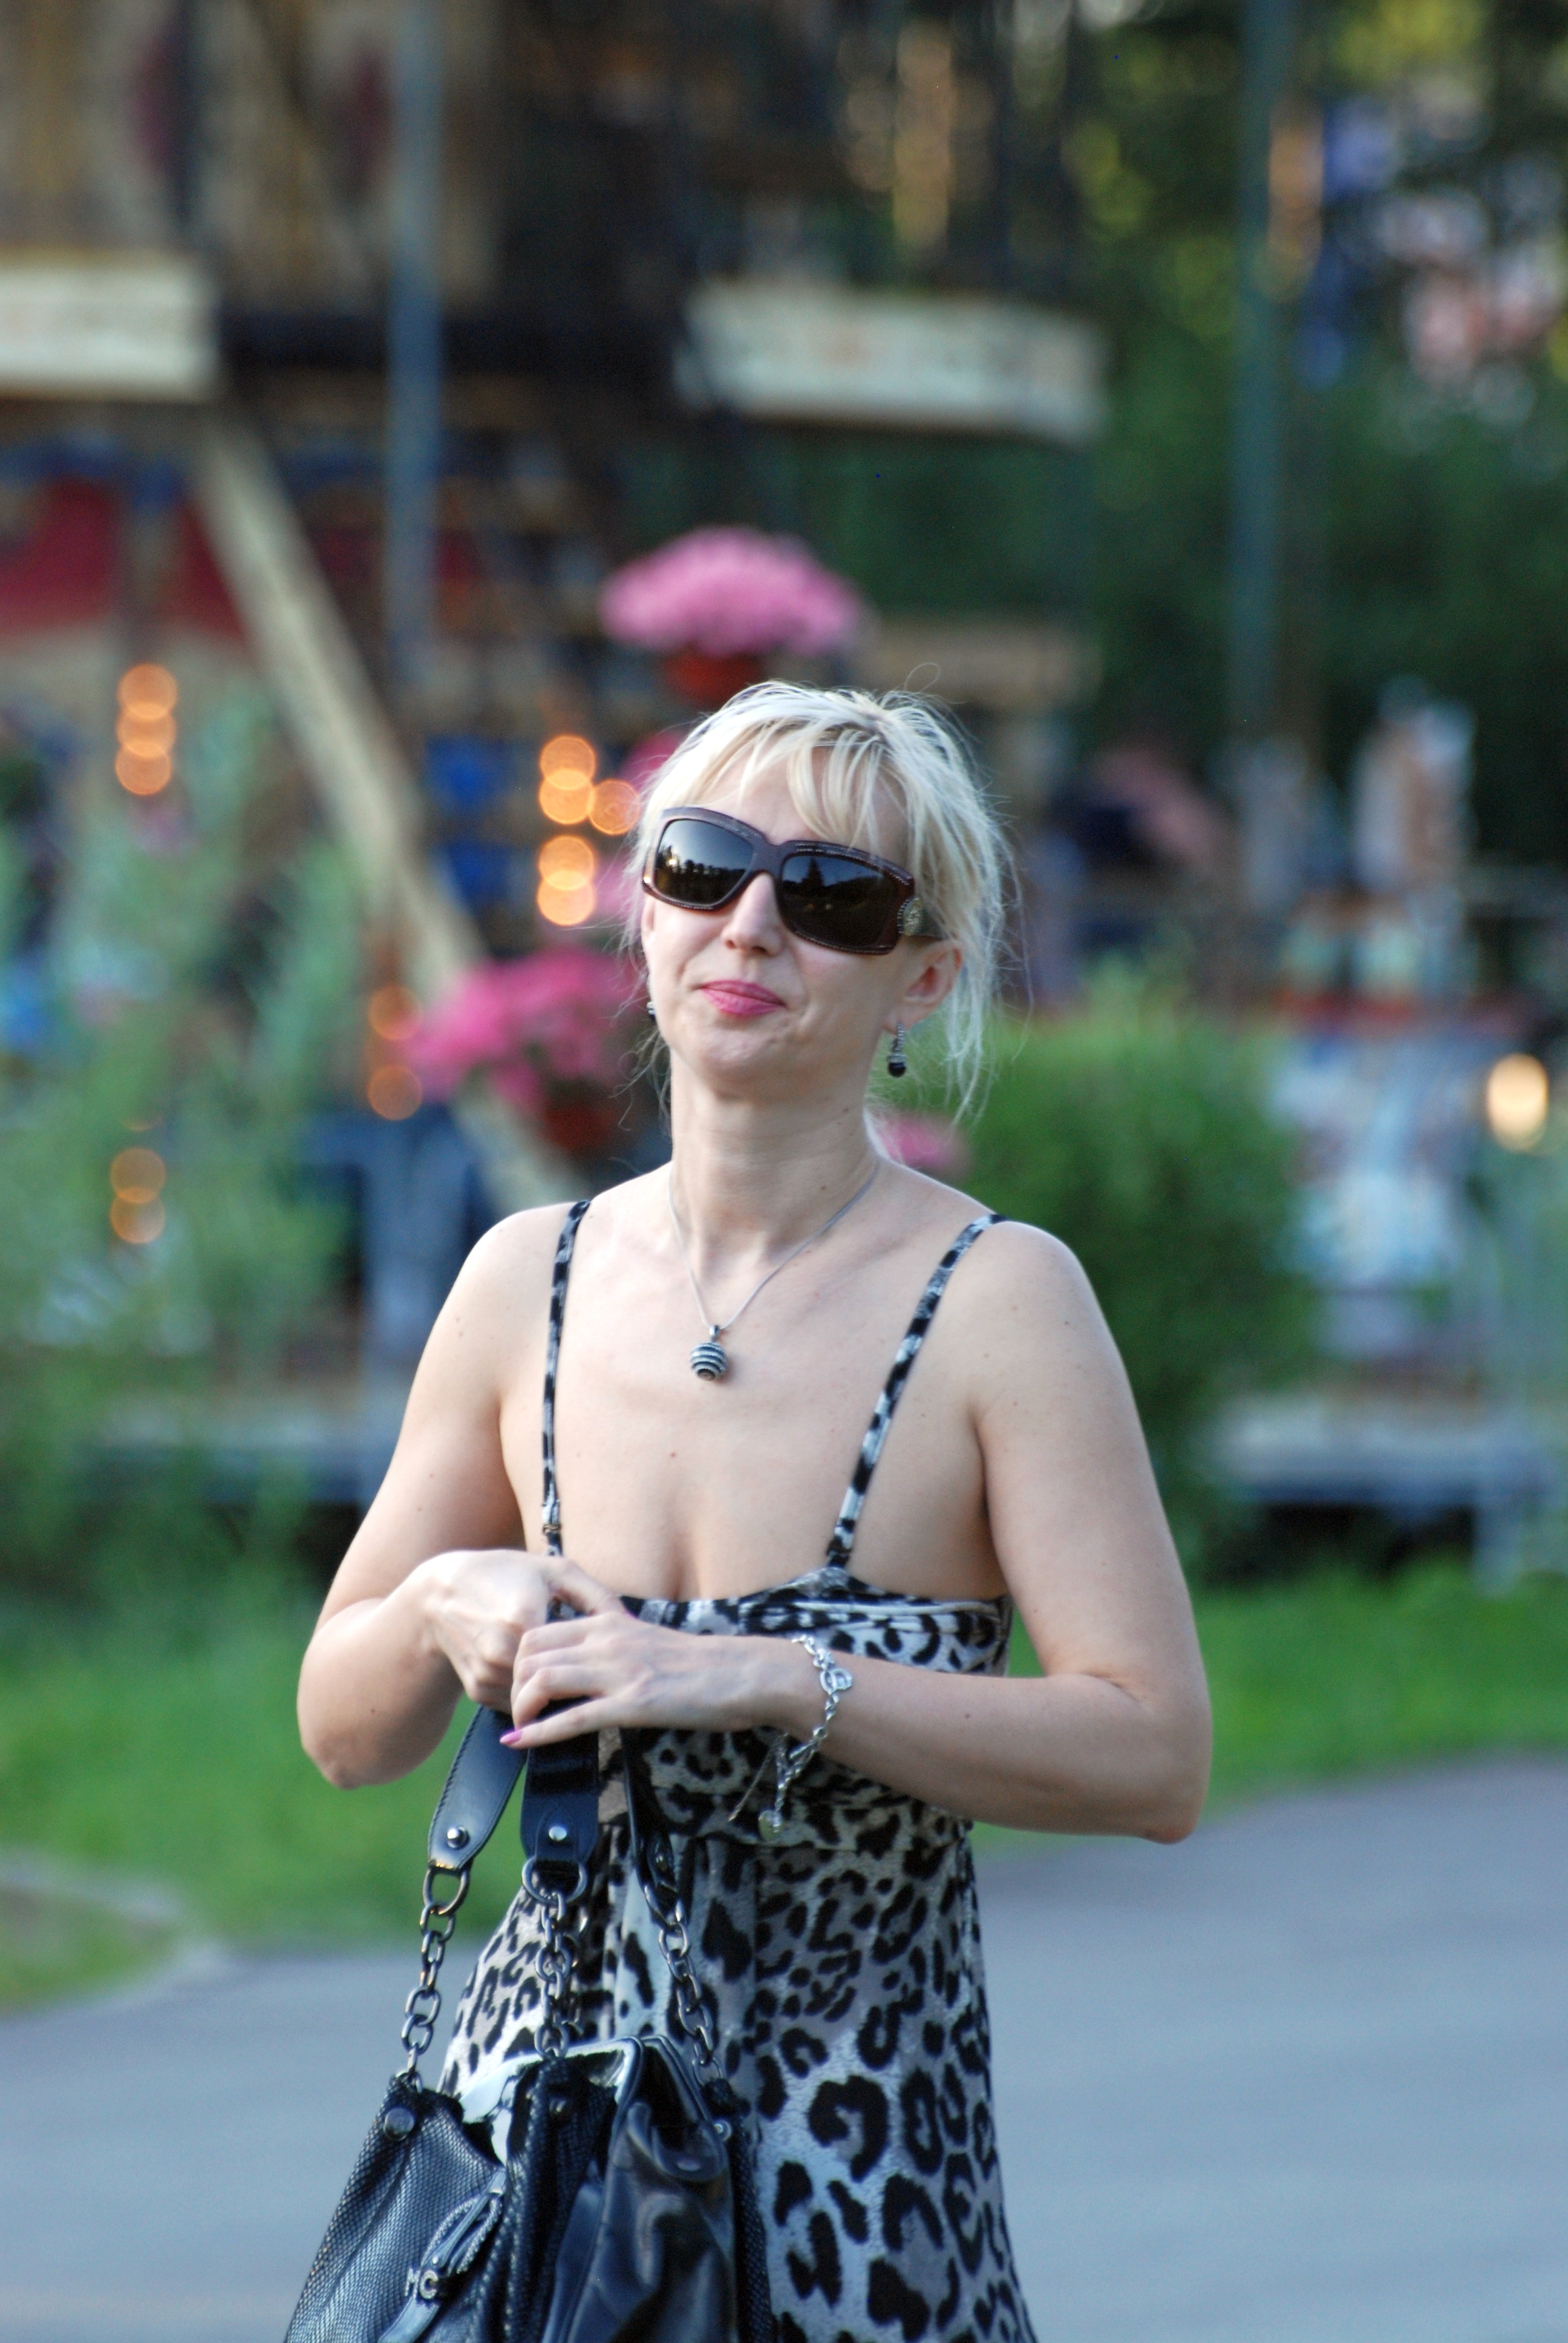
people, girl, woman, street, model, spring, park, fashion, nikon, clothing, lady, candid, girls, dress, women, beauty, moscow, gorkypark, nikkor, russia, d80, 70300mm, moskau, nikond80, moscou, 70300mmf4556gvr, photo shoot, endurance sports